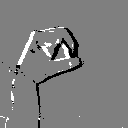
ASL letter: o